Vladimir Filippov (politician)

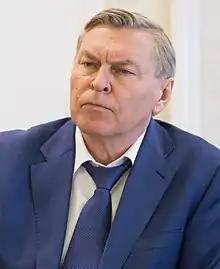
Filippov in 2018

Vladimir Mikhailovich Filippov (Russian: Влади́мир Миха́йлович Фили́ппов; born 15 April 1951) is the Rector of the Peoples' Friendship University of Russia, Minister of Education of the Russian Federation in 1998–2004, Doctor in physical and mathematical sciences, professor and academician of the Russian Academy of Education.